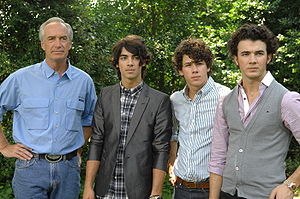
Jonas Brothers / Skuespil / 2008-i dag
Jonas Brothers sammen med tidligere indenrigsminister Dirk Kempthorne, 2008.
Jonas Brothers er et amerikansk popband. Bandet fik sin popularitet gennem Disneys børnekanal Disney Channel. Bandet består af tre brødre: Kevin Jonas, Joe Jonas og Nick Jonas.